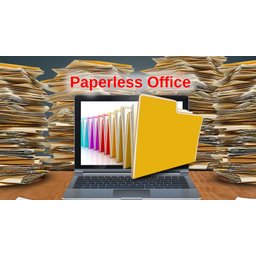
Label: paper